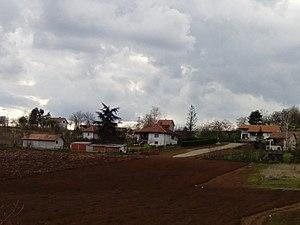
Nikšić est un village de Serbie situé dans la municipalité de Batočina, district de Šumadija. Au recensement de 2011, il comptait 176 habitants.